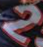
Number: 2